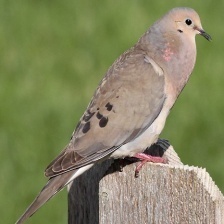
Species: MOURNING DOVE
Scientific name: ZENAIDA MACROURA